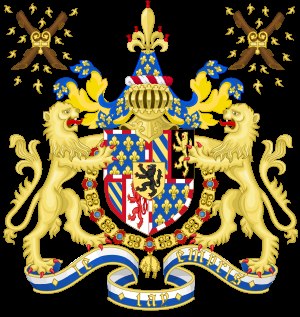
Karl den Dristige, hertug af Burgund / Familie
Karl, hertug af Burgund våbenskjold
Karl den Dristige blev den sidste hertug af Burgund.